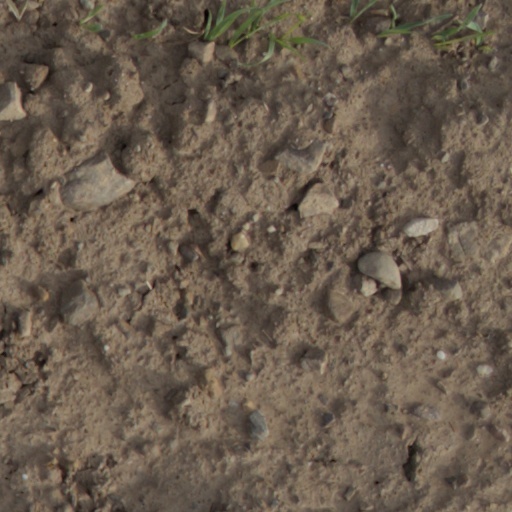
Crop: wheat